Karl Malden

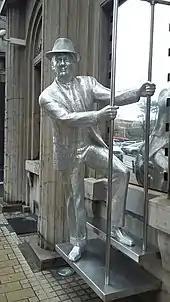
Monument to Karl Malden in Belgrade, Serbia

As a teenager, Malden joined the Karageorge Choir and acted in church plays produced by his father. He took part in many of these plays, which included a version of "Jack and the Beanstalk", but mostly centered on the community's Serbian heritage. In high school, he was a popular student and the star of the basketball team (according to his autobiography, Malden broke his nose twice while playing, taking elbows to the face and resulting in his trademark bulbous nose).